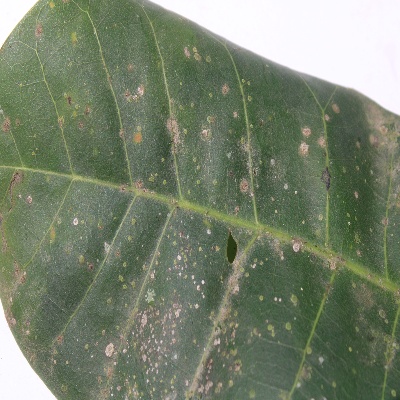
Crop: Cashew
Condition: red rust